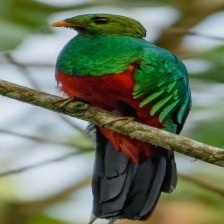
Species: QUETZAL
Scientific name: PHAROMACHRUS MOCINNO